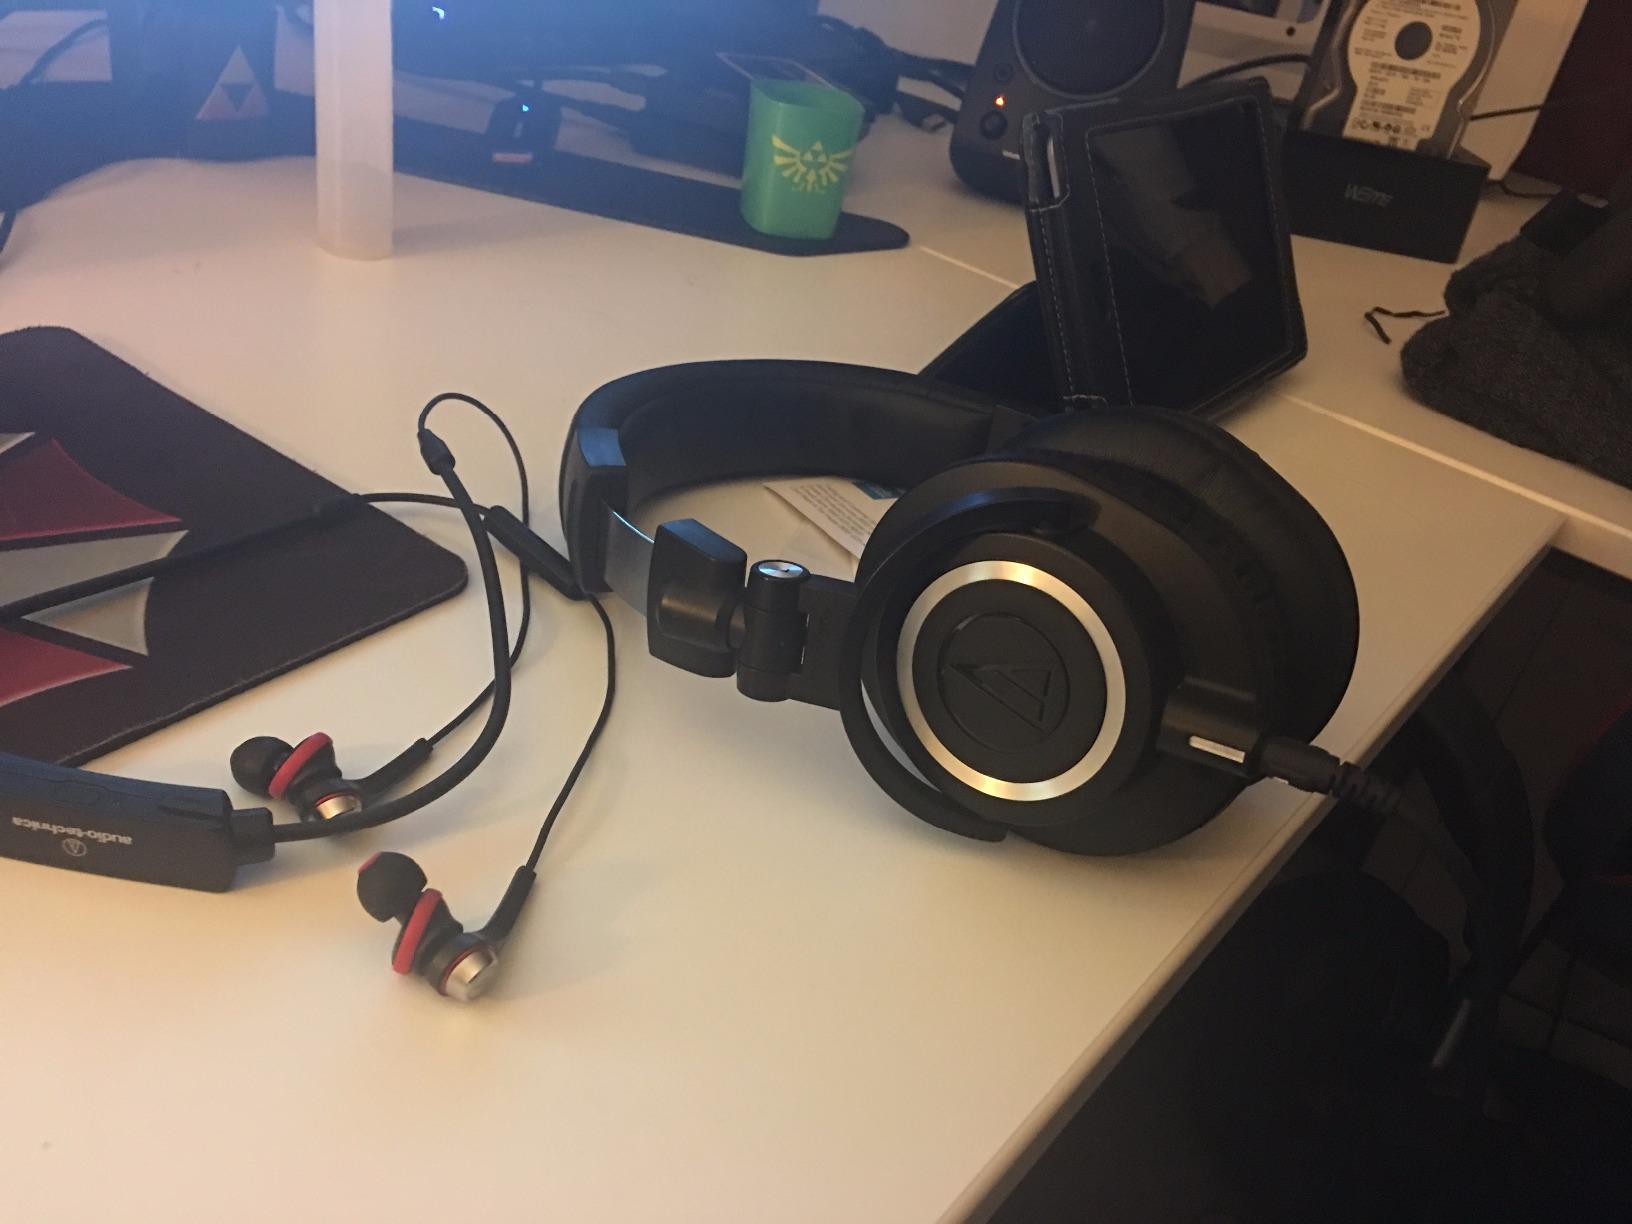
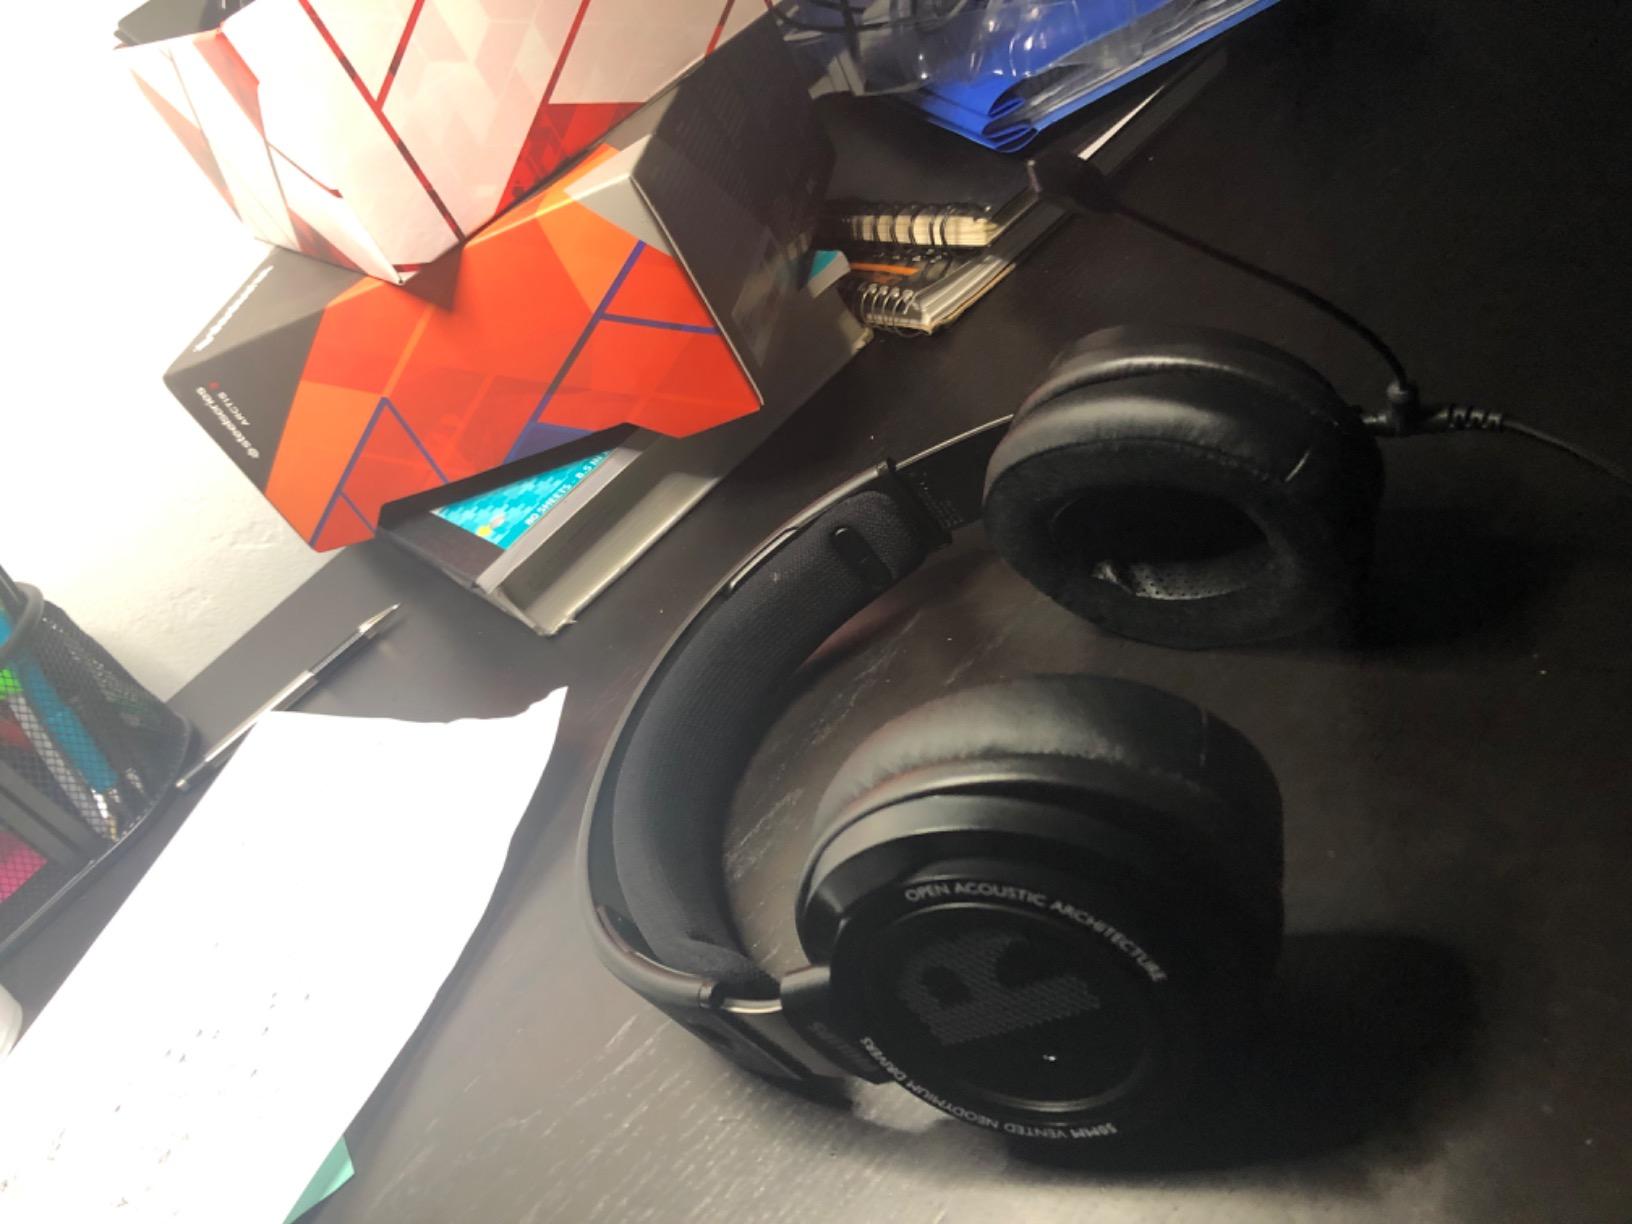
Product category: headphones
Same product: no